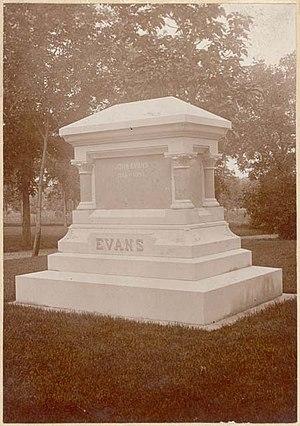
John Evans était un médecin, promoteur du chemin de fer, politicien américain, gouverneur du Territoire du Colorado. Il est particulièrement renommé pour avoir fondé l'université Northwestern et l'université de Denver.